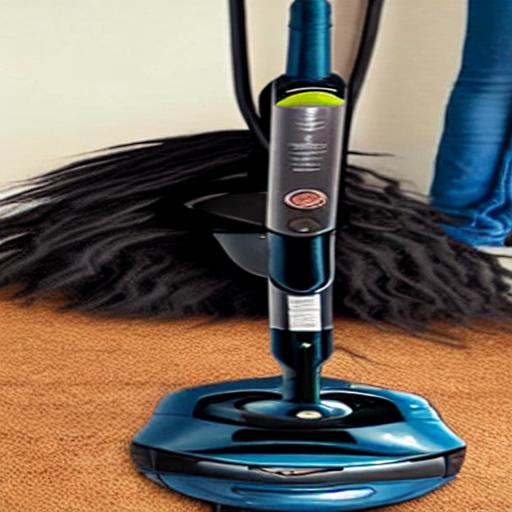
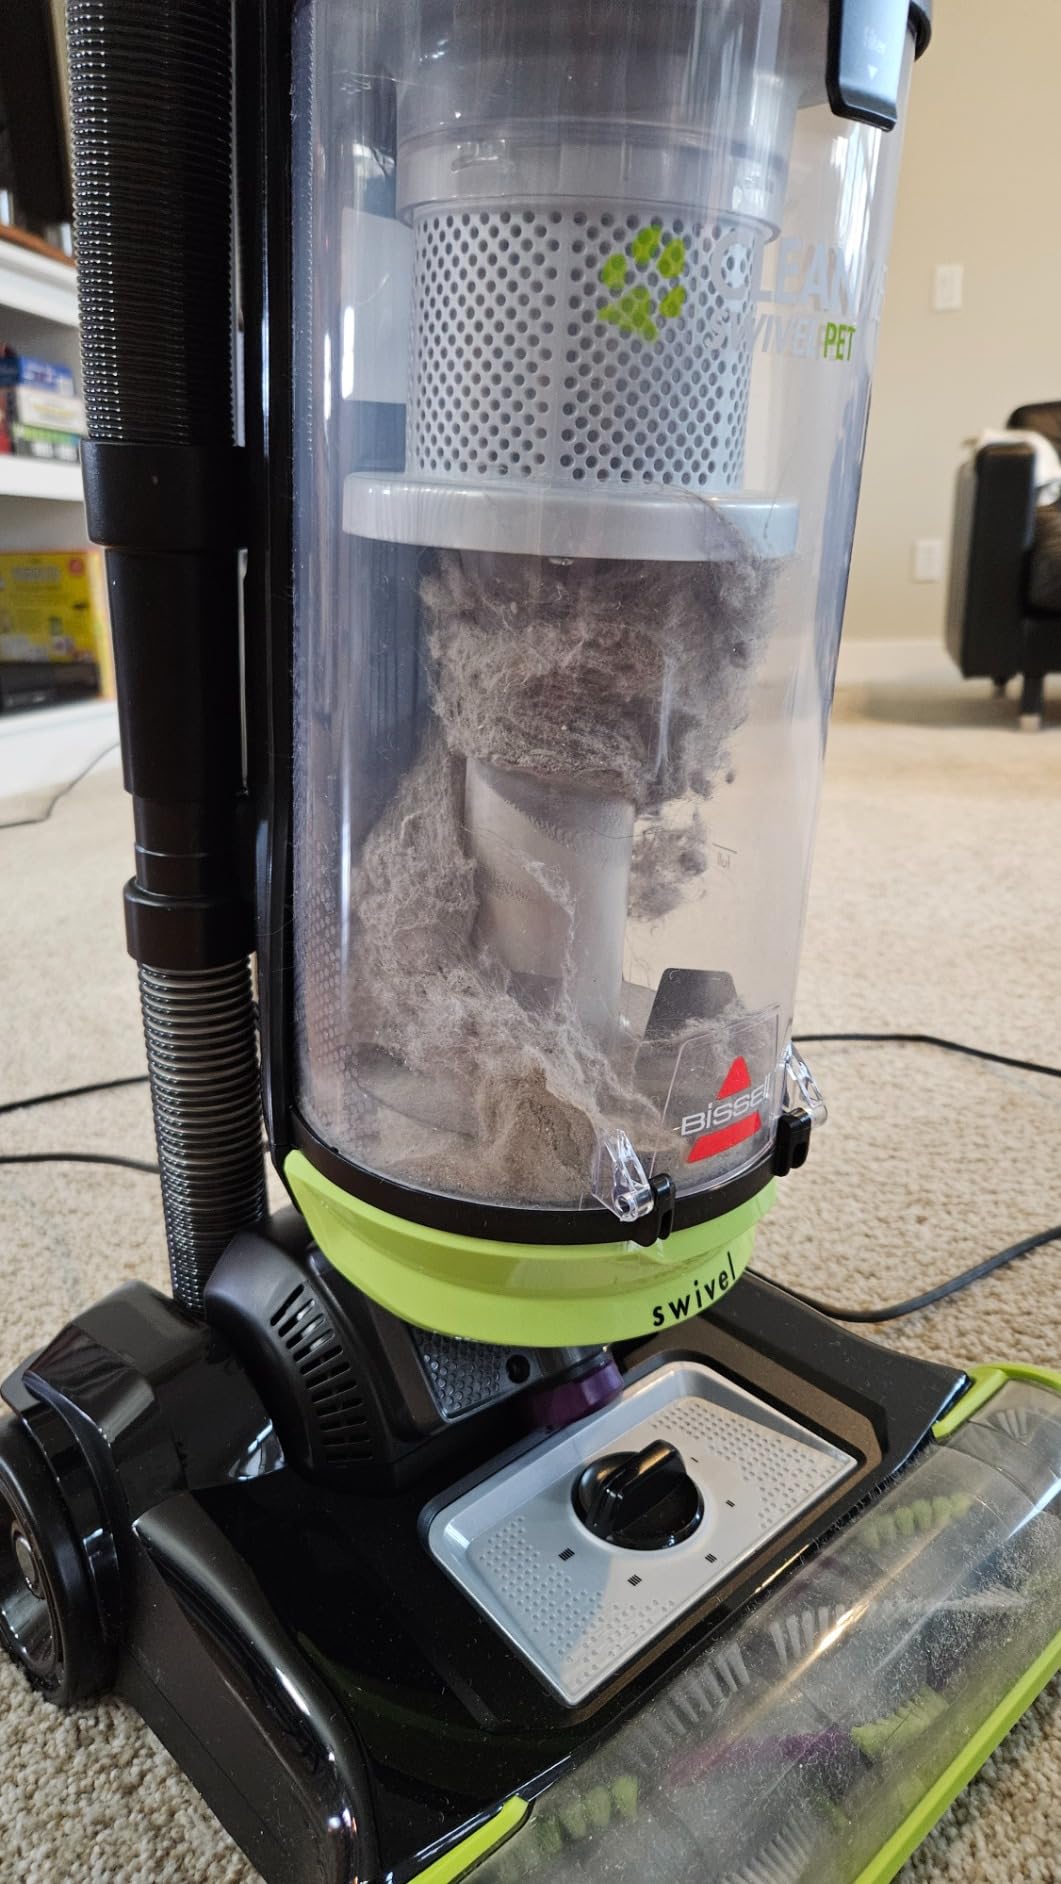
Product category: items_vacuum
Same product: no